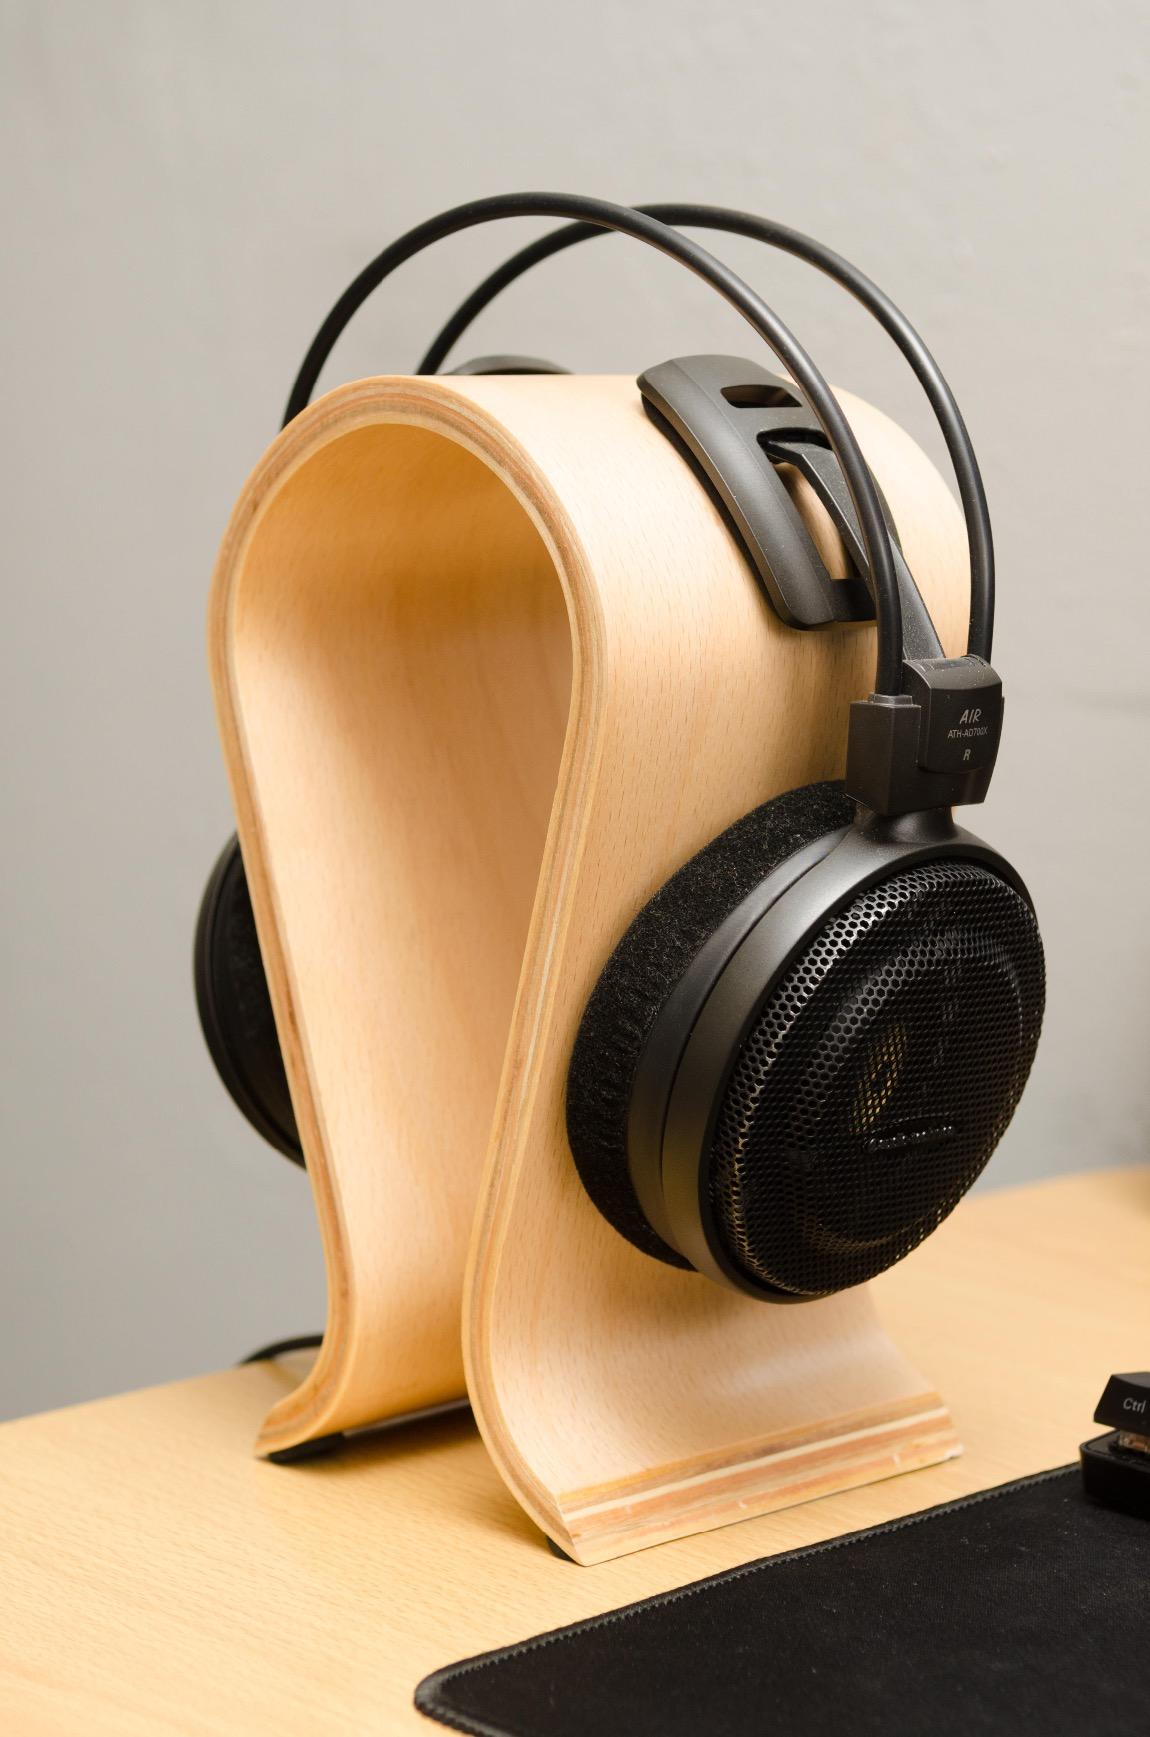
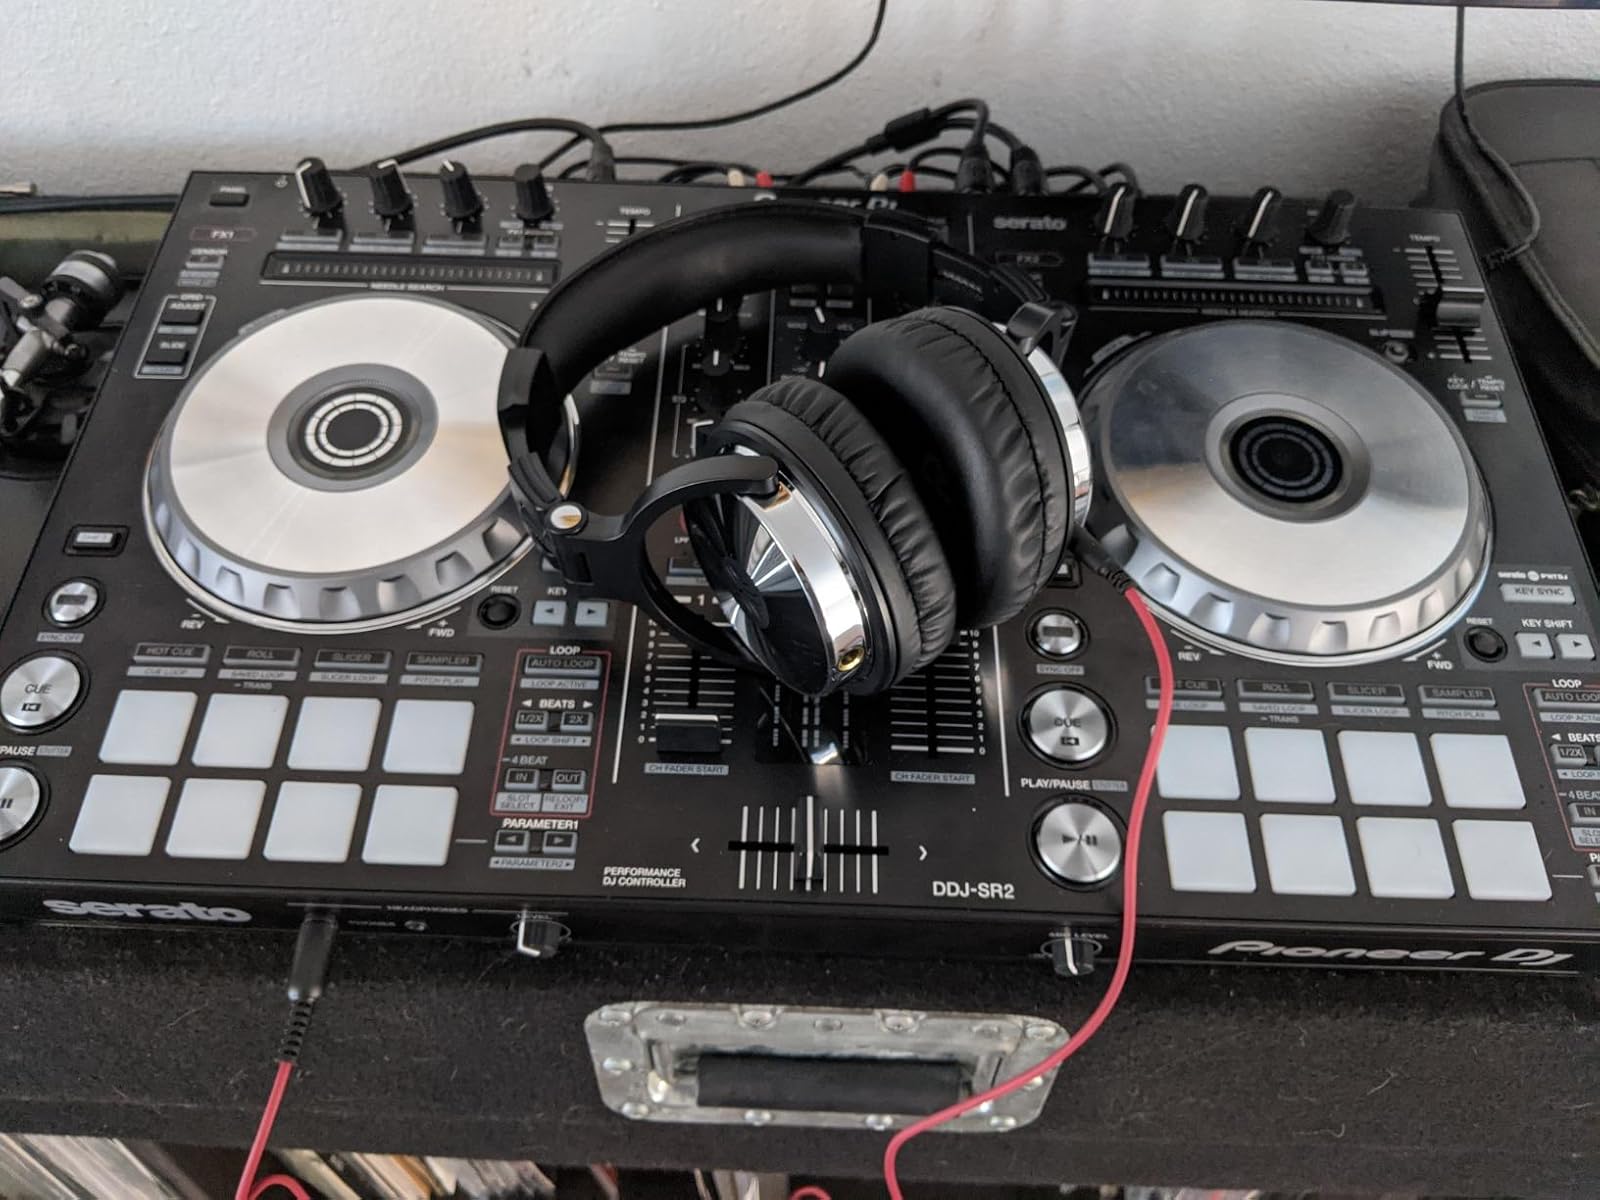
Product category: headphones
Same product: no